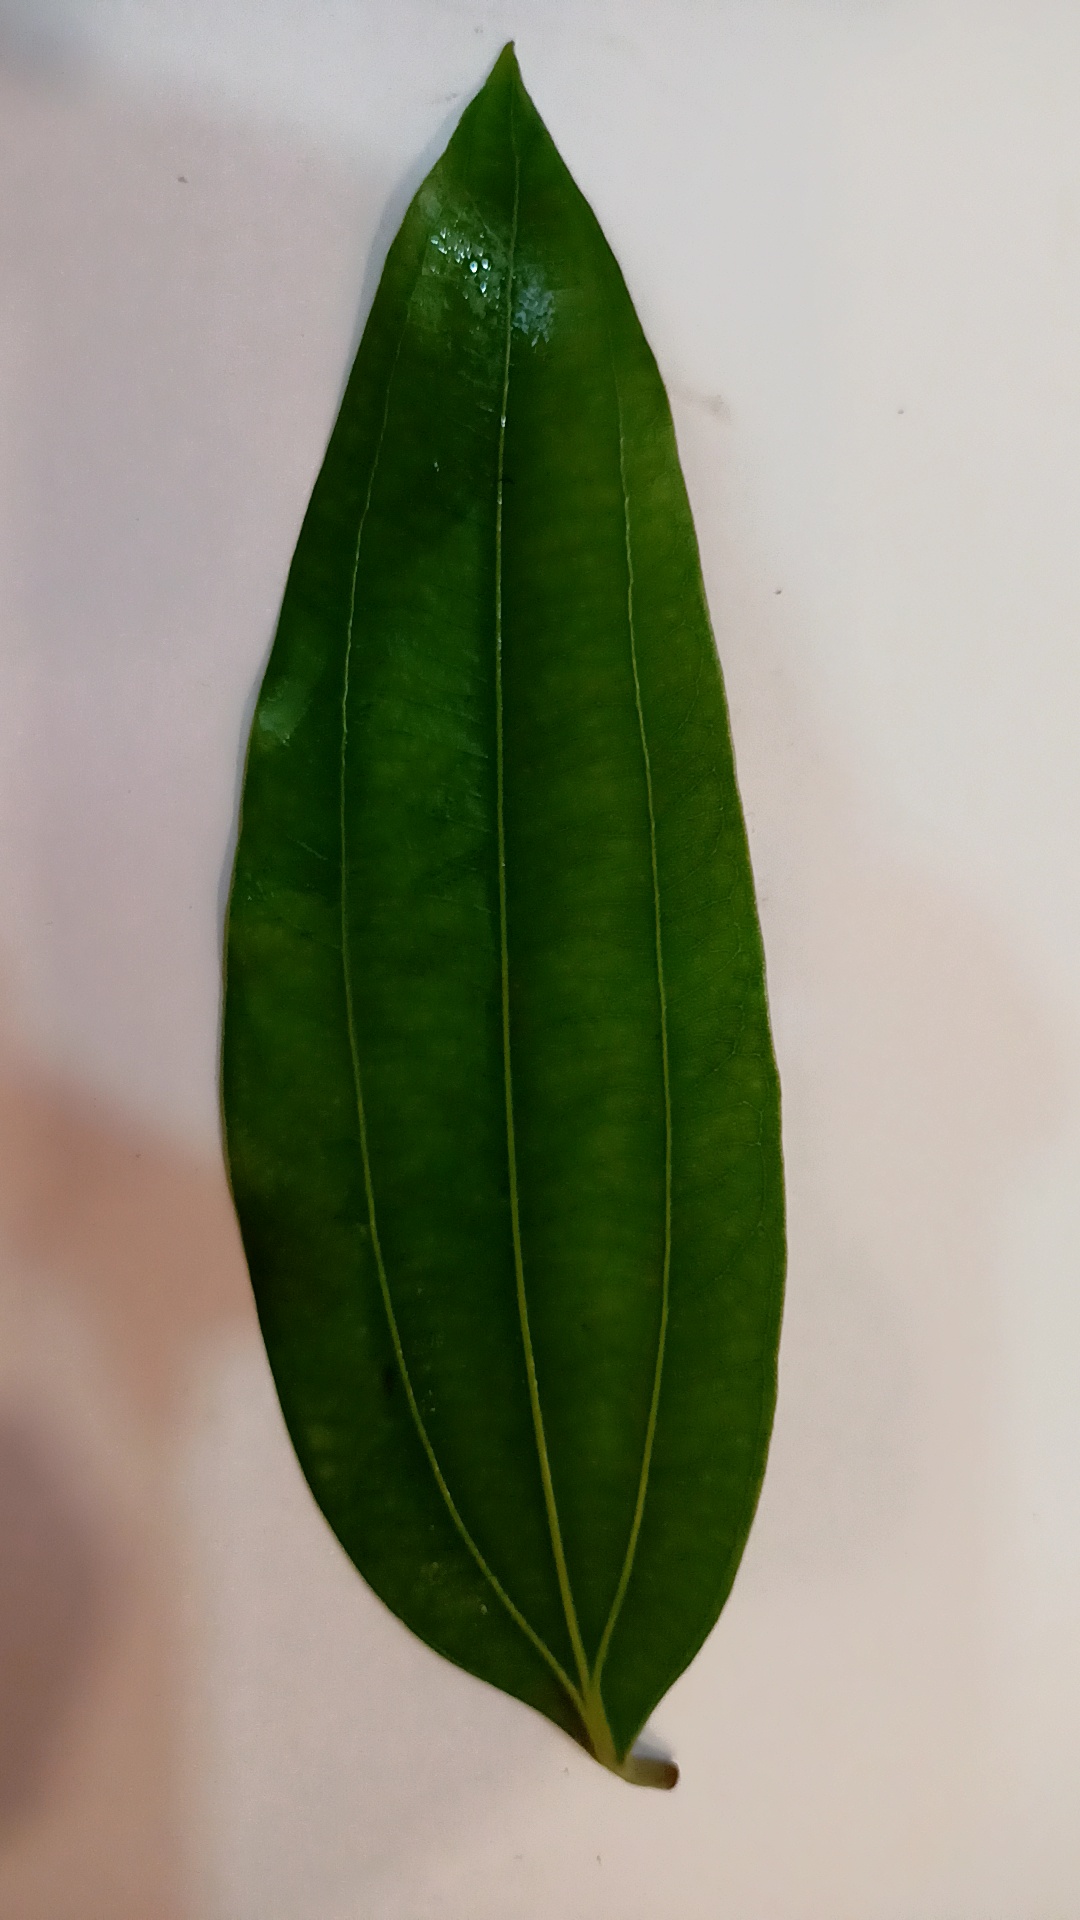
Label: Healthy